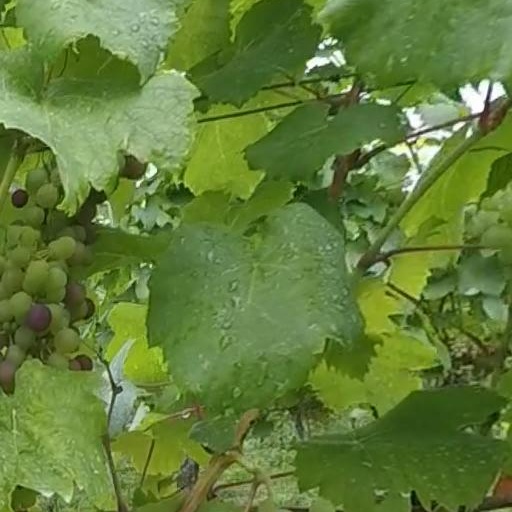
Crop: grape